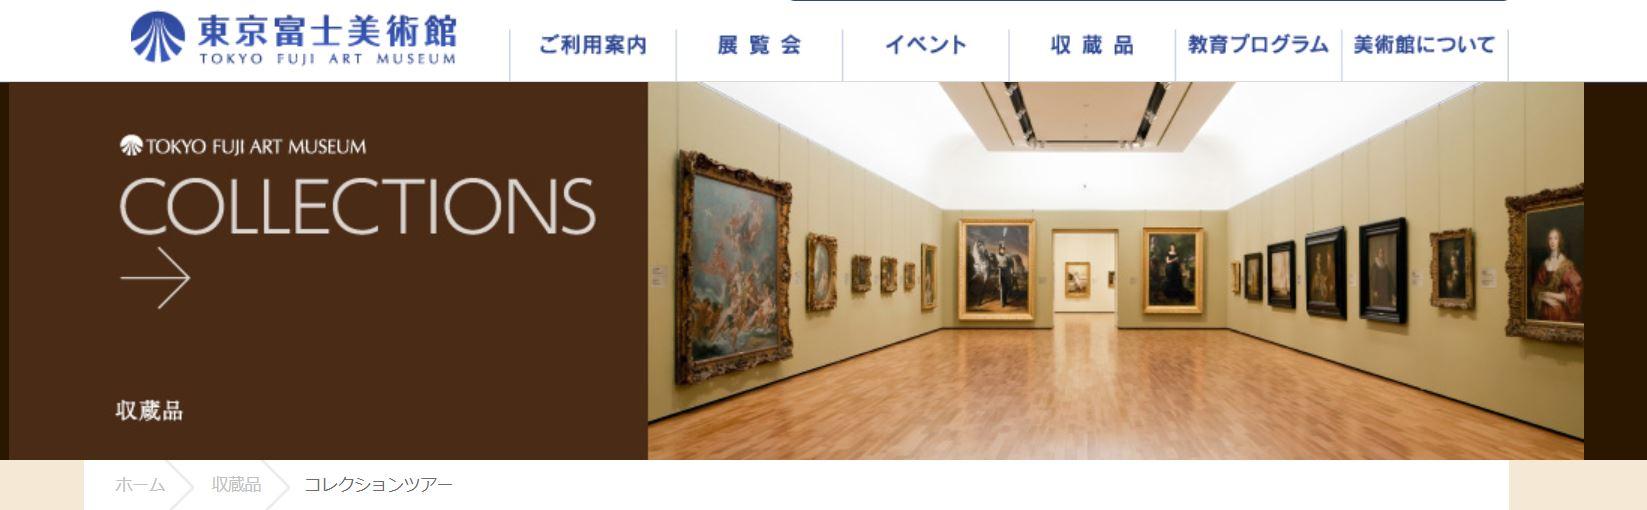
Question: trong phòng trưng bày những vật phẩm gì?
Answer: trong phòng trưng bày các bức tranh nổi tiếng